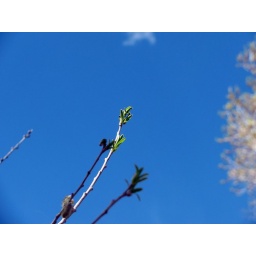
Buds against blue sky